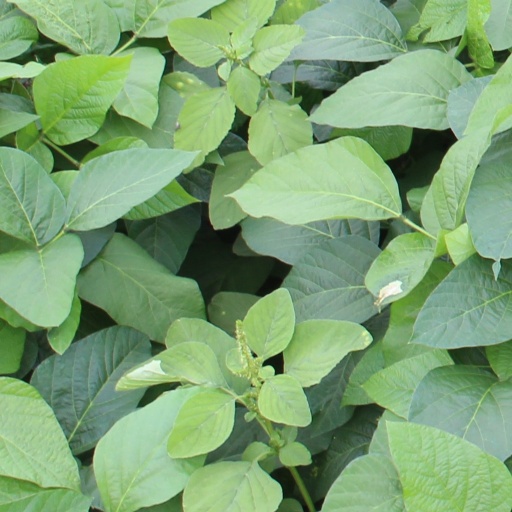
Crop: soybean